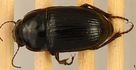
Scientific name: Euryderus grossus
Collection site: Central Plains Experimental Range NEON (CPER), plot CPER_003